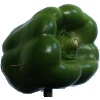
Label: Pepper Green 1